Once in a Lifetime (2014 film)

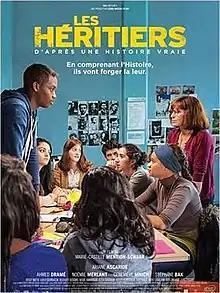
Film poster

Once in a Lifetime (original title: Les Héritiers) is a 2014 French drama film directed by Marie-Castille Mention-Schaar.